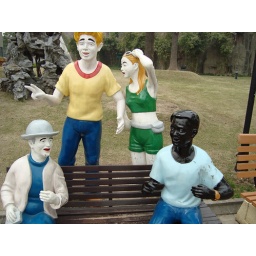
Even in China they have white people for their statues and the token black guy. This is dark man.